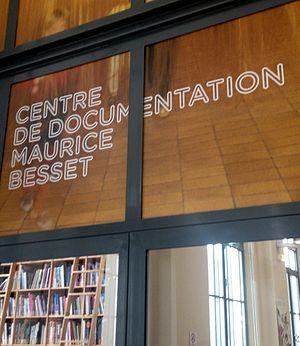
Entrée du centre de documentation Maurice-Besset au MAC Lyon.
Maurice Besset, né le 18 août 1921 dans le 16ème arrondissement de Paris et mort le 6 décembre 2008 à Genève, est un historien de l'art français.